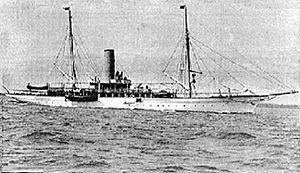
HMY Iolaire du gaélique écossais : l'Aigle est un navire de guerre britannique. Il s'appelait Amalthaea, yacht de l'Amirauté depuis 1881, avant d'être renommé Iolaire en 1918. Son naufrage le 1ᵉʳ janvier 1919 dans le Minch fut un des pires désastres maritimes qui ait eu lieu dans les eaux britanniques au XXᵉ siècle. Au moins 205 marins périrent parmi les 280 à bord.